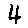
Label: 4